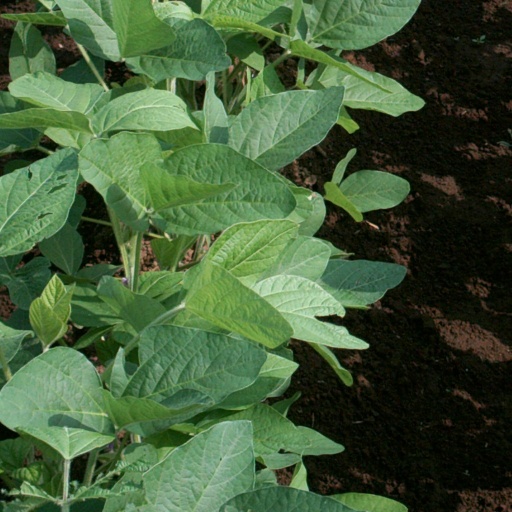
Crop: soybean